Lavinio

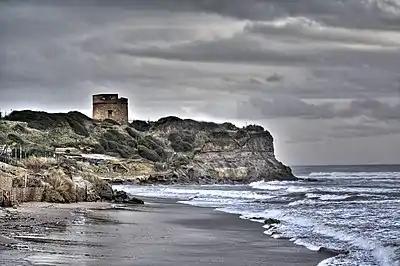
Regional Natural Reserve of Tor Caldara

Lavinio (Lido di Enea) is a small sea side tourist town in the Lazio region of Italy, southwest of Rome. It is part of the municipality of Anzio.